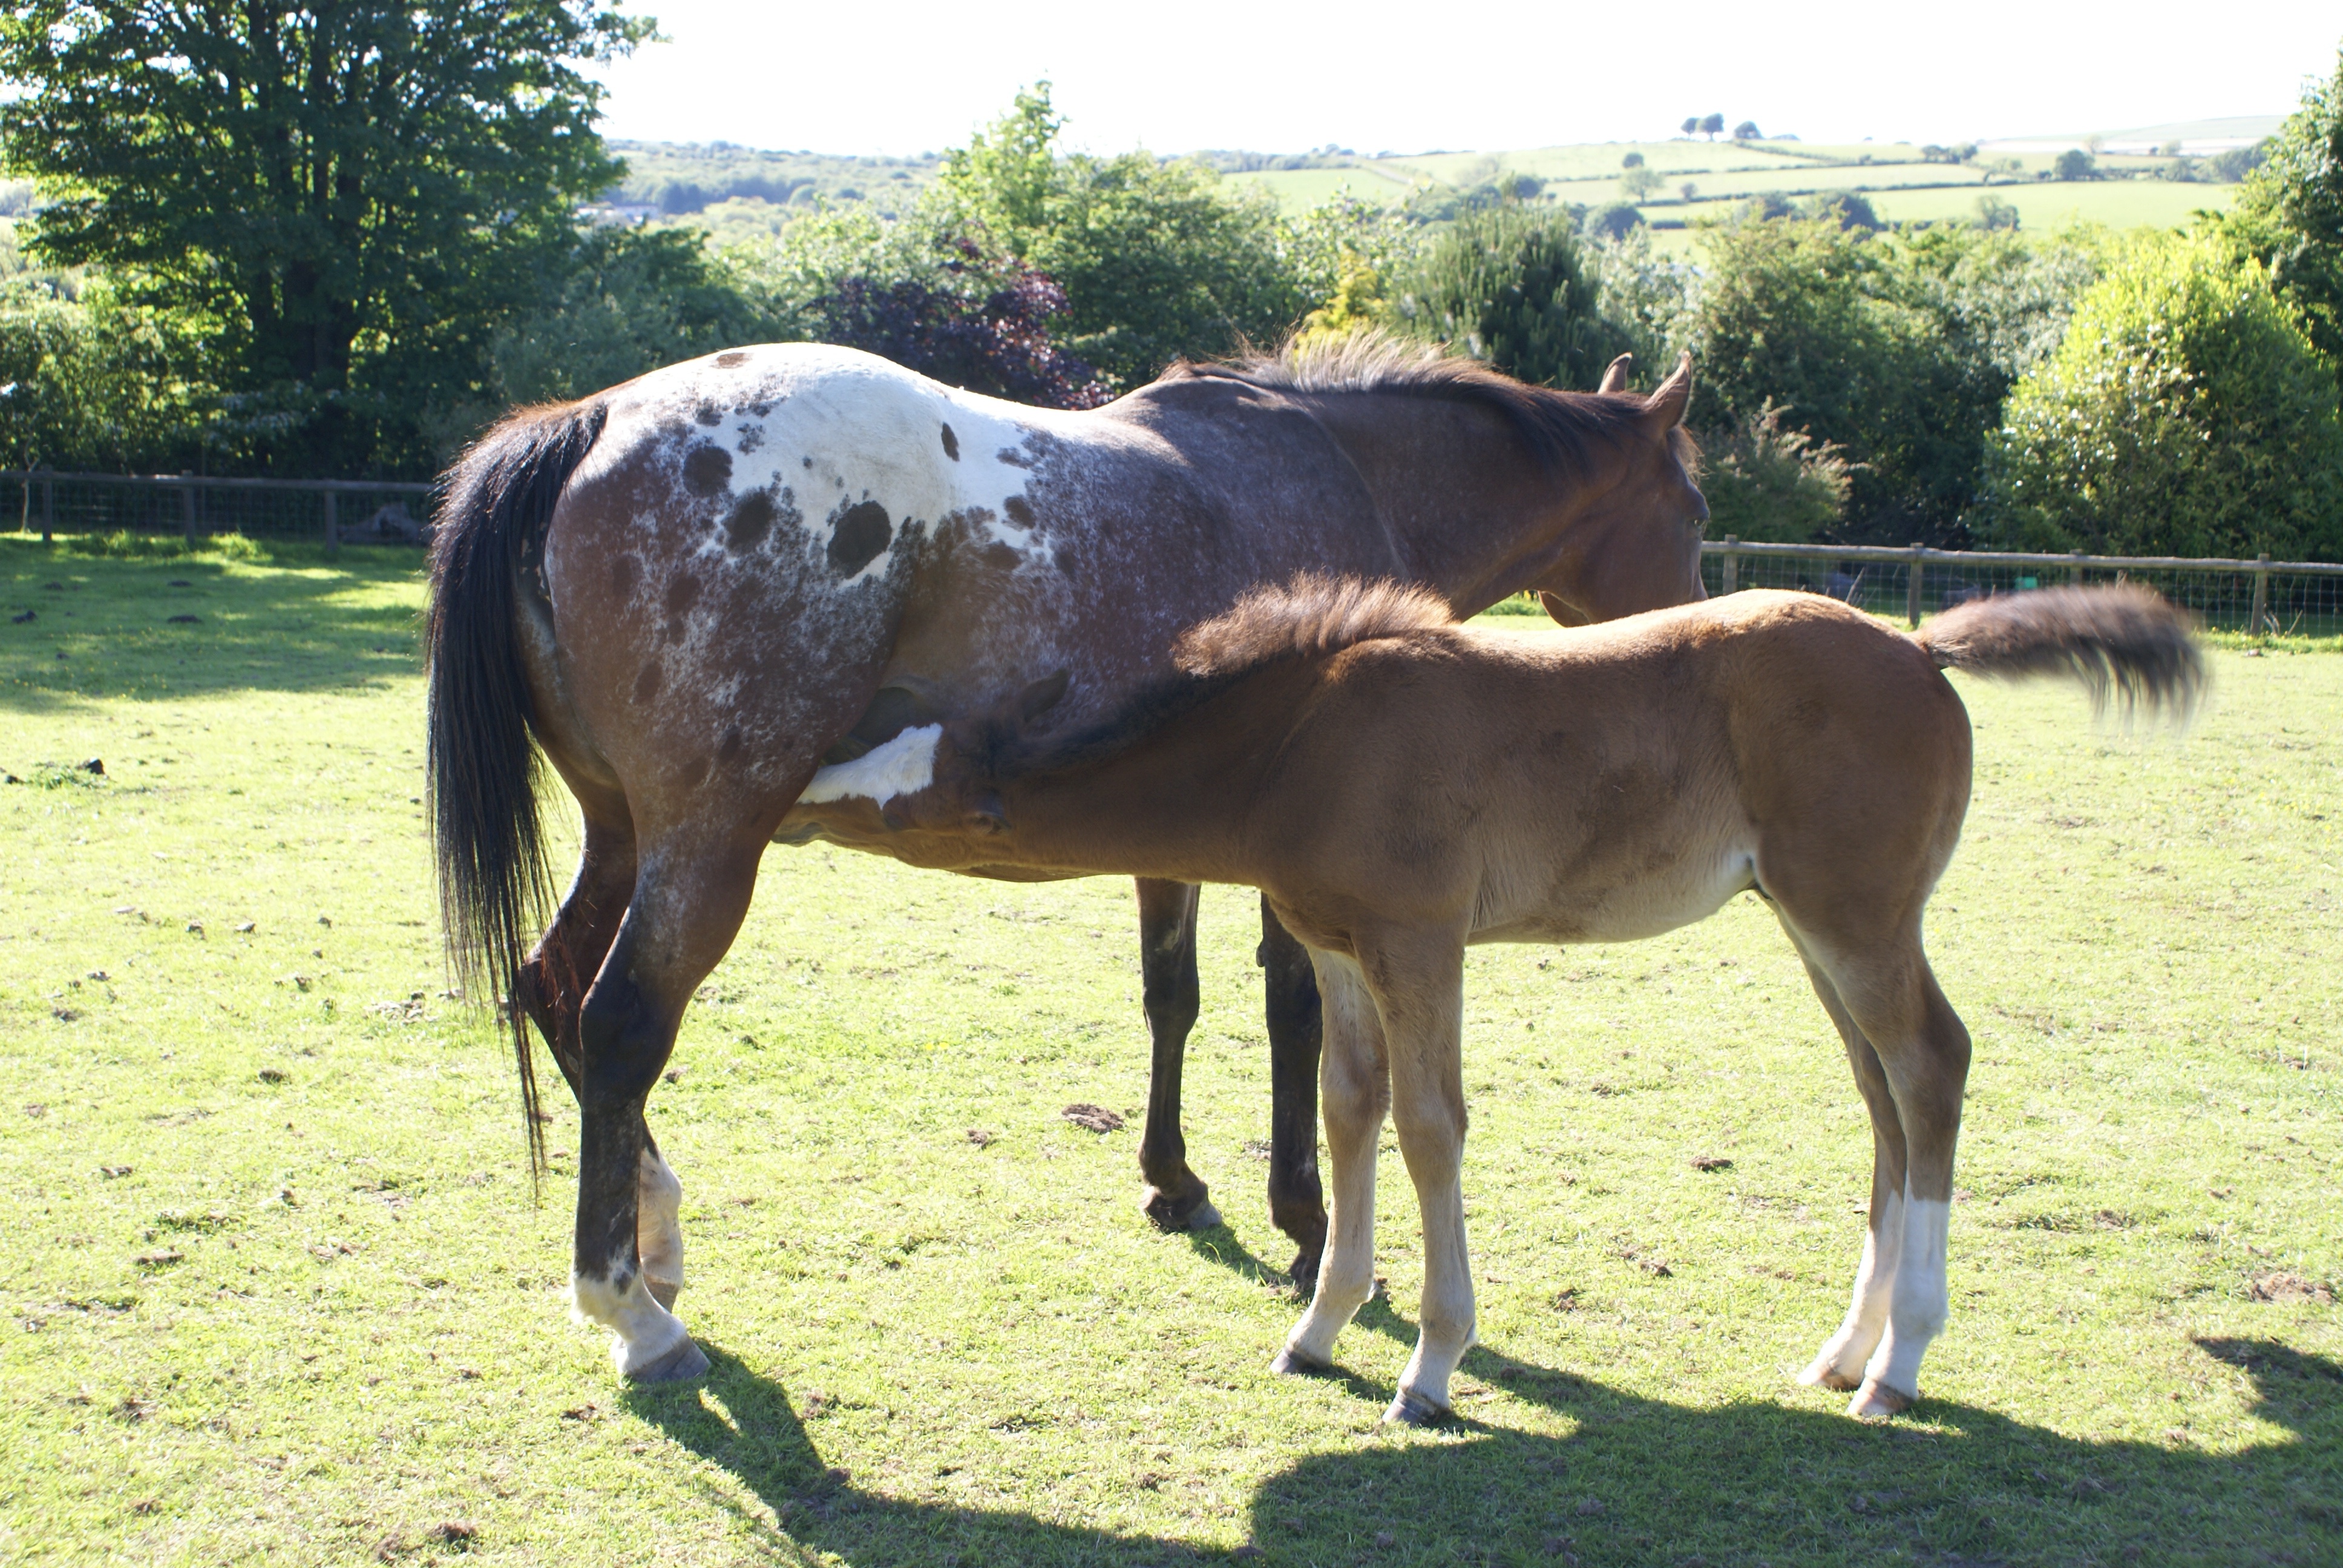
grass, field, animal, cute, young, pasture, grazing, ranch, horse, brown, mammal, stallion, mane, two, baby, equine, mother, vertebrate, mare, foal, chestnut, breed, colt, pack animal, appaloosa, horse like mammal, mustang horse